Pilestræde 41–45

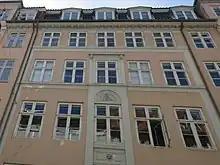
Pilestræde 41 in 2022..

Caroline Hansen (1854 - 1940m from 1902 Caroline Herding) opened a shop at Pilestræde 43 in 1887. Her shop, C.M. Hansen & Co.m was especially known for matches and Christmas decorations. Om 1888, she was licensed as a wholesale merchant ("grosserer") as the second woman in Denmark (after Wilhelmine Rerup. In 1890, she founded Københavns Bestillingskontor for Tændstikker samt økonomiske Husholdningsartikler. She was also active in the Danish Women's Society, Danish Women's Council and in the management of the Women's Building. In 1904, she was able to buy the property at Pilestræde 50 on the other side of the street. She subsequently moved her home and business to this building.